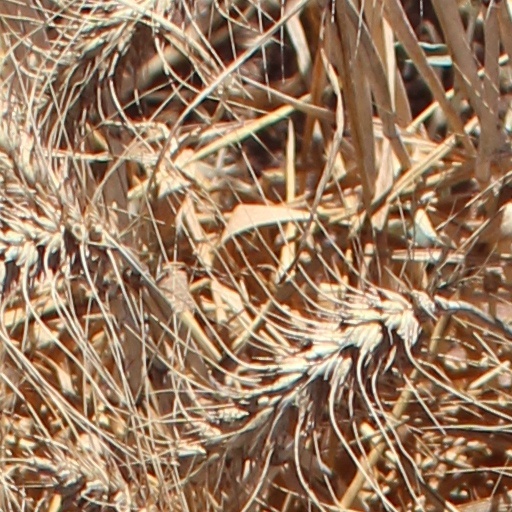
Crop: wheat